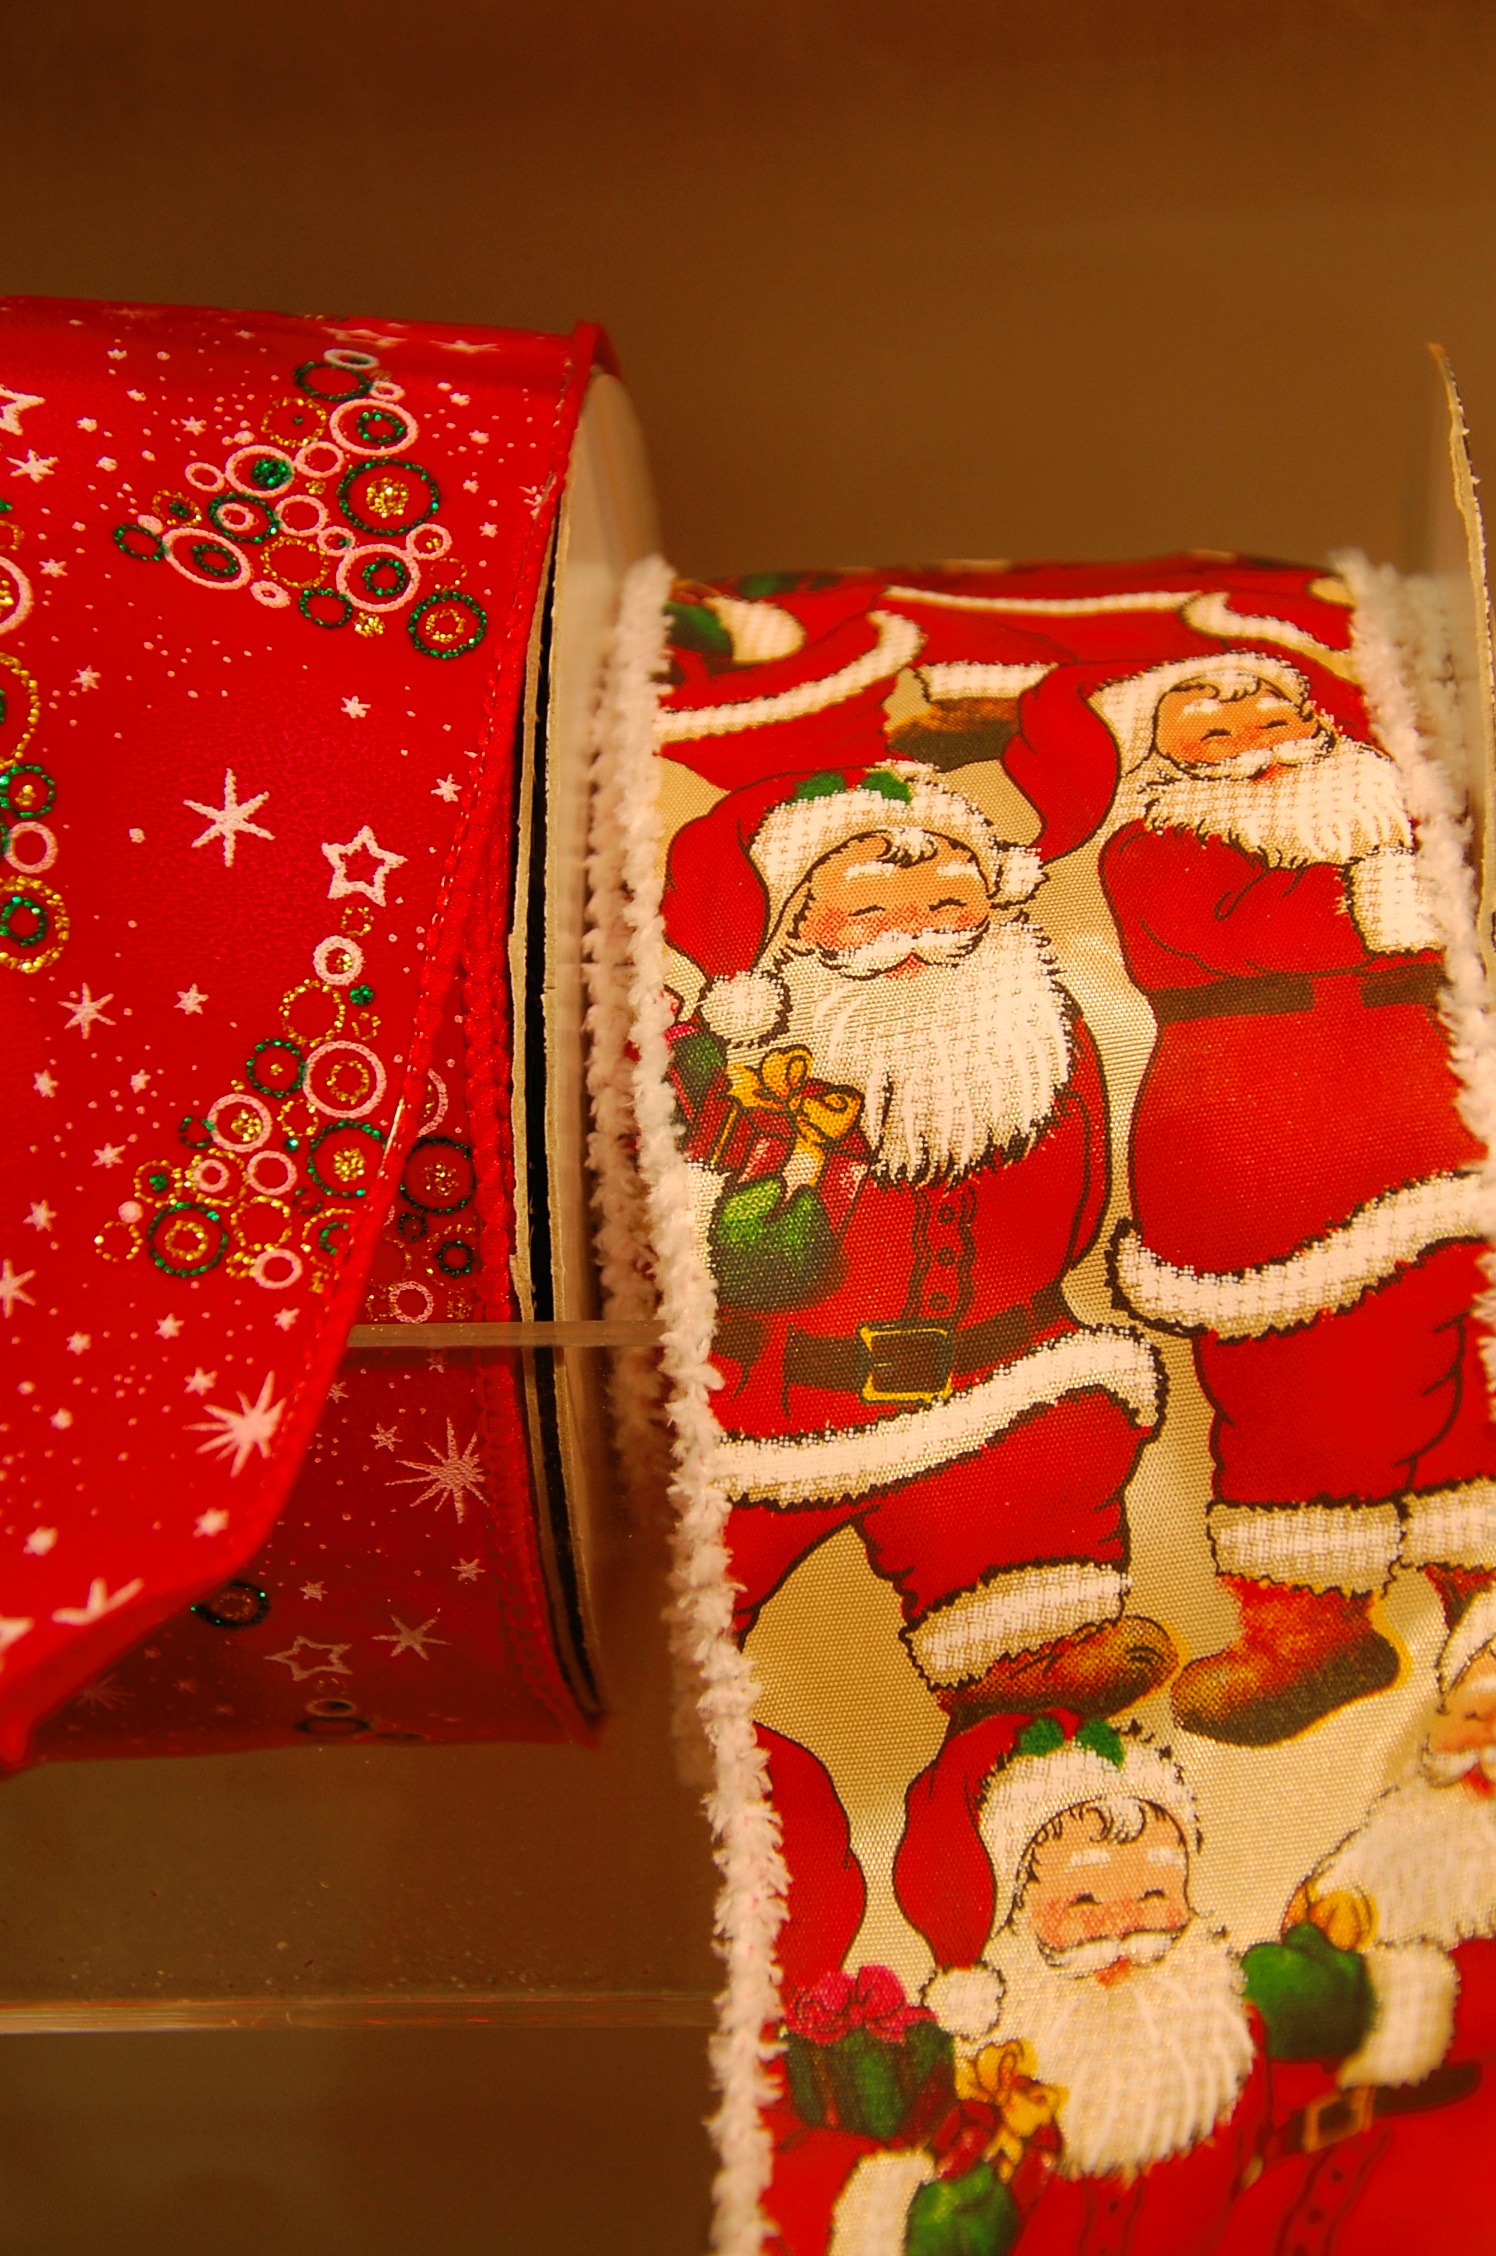
flower, decoration, red, holiday, christmas, advent, christmas decoration, textile, art, bands